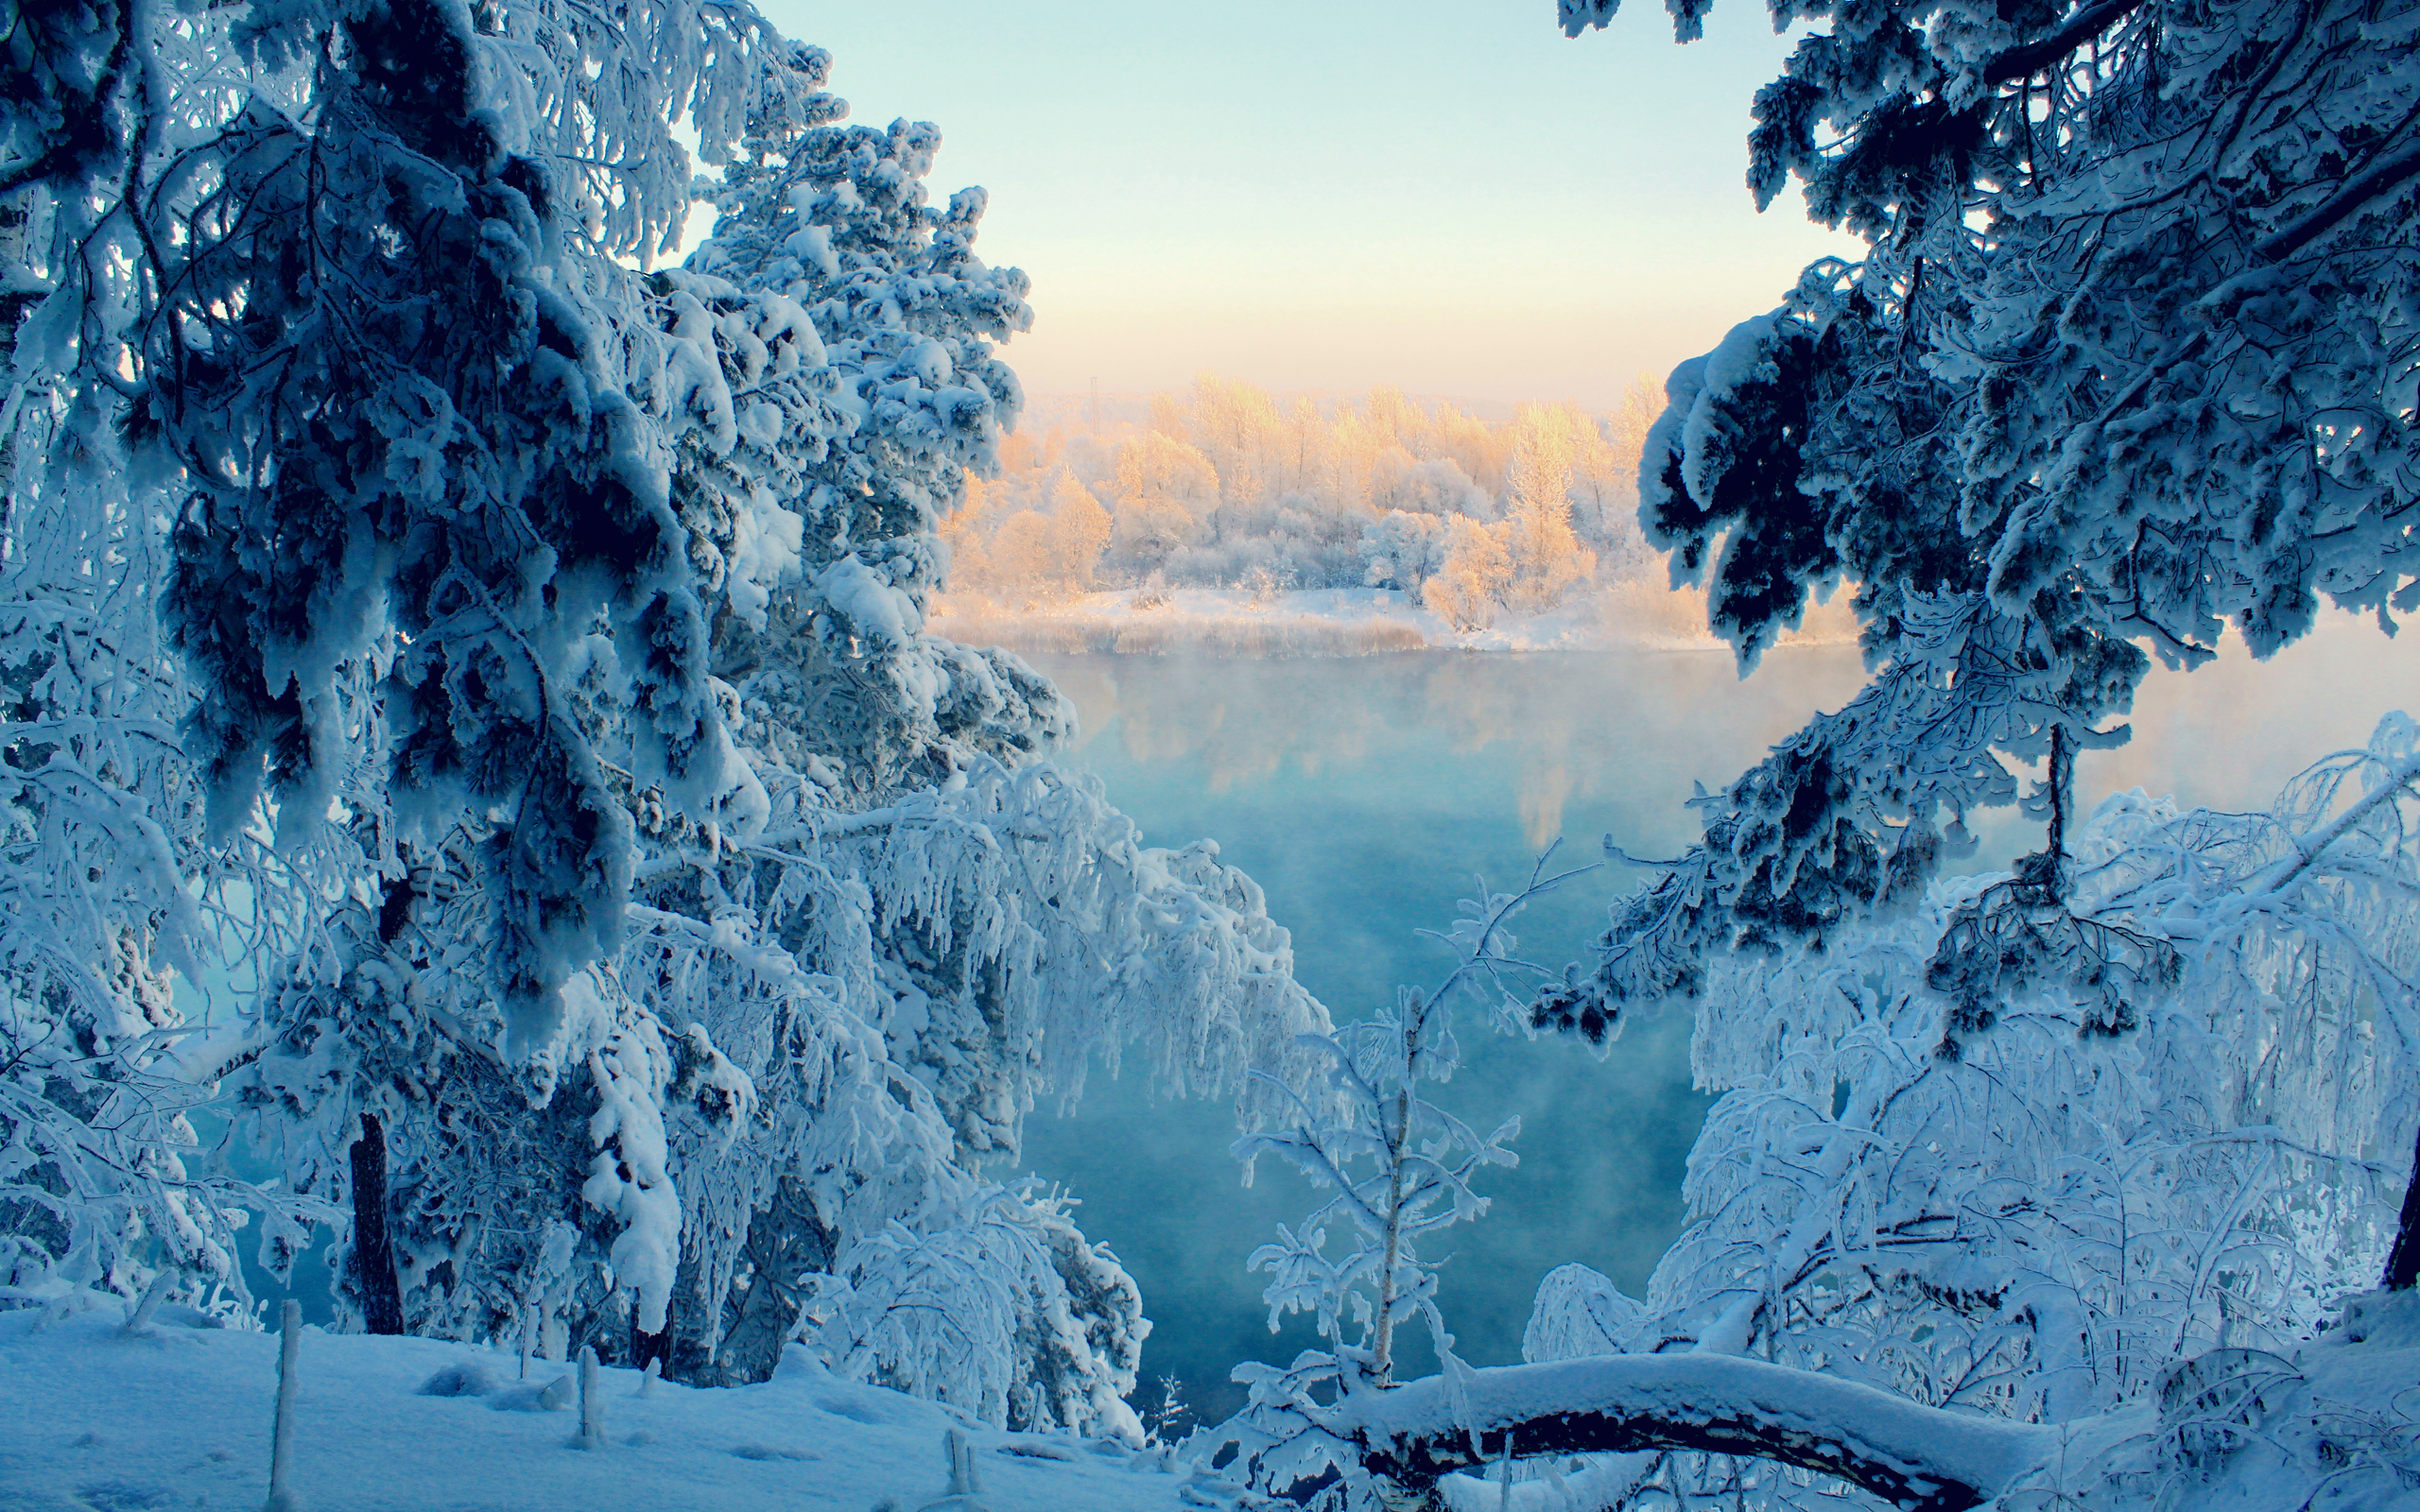
winter, snow, sky, landscape, tree, blue, nature, cold, forest, ice, frost, mountain, trees, white, water, beautiful, mountains, christmas, cloud, clouds, frozen, sun, fog, season, weather, branch, freezing, natural landscape, atmospheric phenomenon, wilderness, evergreen, twig, precipitation, spruce fir forest, winter storm, ice cap, conifer, pine family, blizzard, temperate coniferous forest, tropical and subtropical coniferous forests, fir, Northern hardwood forest, temperate broadleaf and mixed forest, woodland, larch, pine